Parkville Stadium

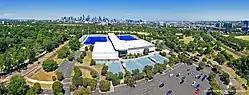
Aerial view of the facility in 2017

Parkville Stadium, also referred to as Melbourne Sports Centres – Parkville and previously known as the State Netball Hockey Centre, is a multipurpose sporting facility located in Melbourne, Australia. It is the administrative headquarters for both Netball Victoria and Hockey Victoria and features two outdoor hockey fields and eleven indoor netball courts, with the main hockey field capable of seating up to 8,000 and the main Netball court seating up to 3,050 spectators. National Basketball League club Melbourne United played home matches at the venue in the past, as well as Super Netball team Melbourne Vixens, though both clubs have shifted home matches to larger-capacity arenas. Hockey Club Melbourne of the Hockey One league play home games on the main hockey pitch.